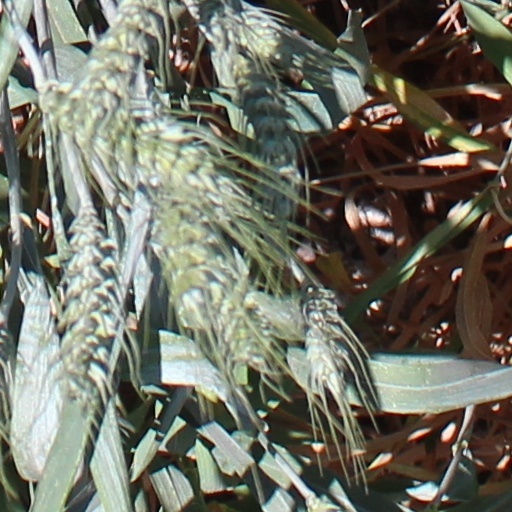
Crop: wheat